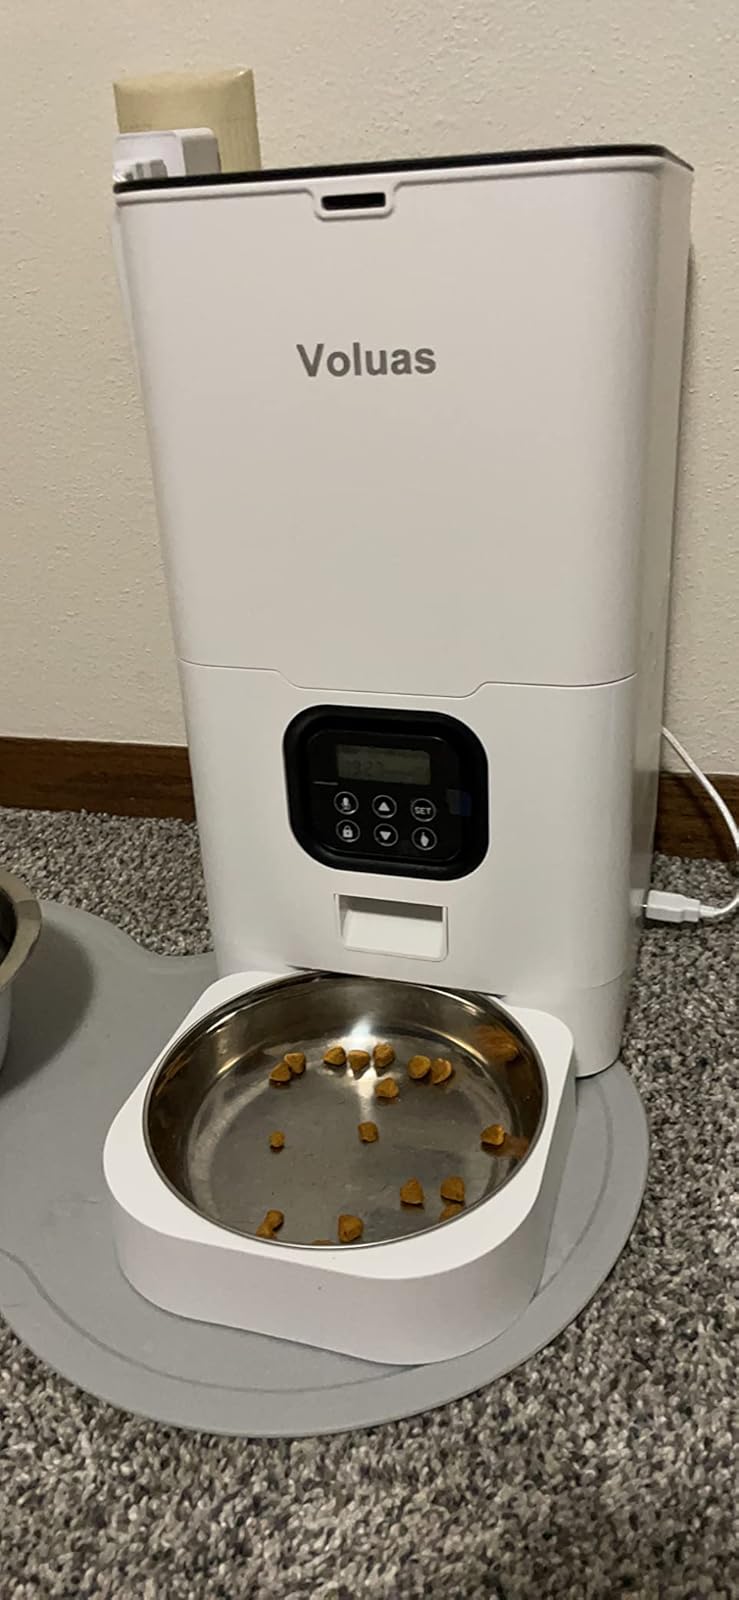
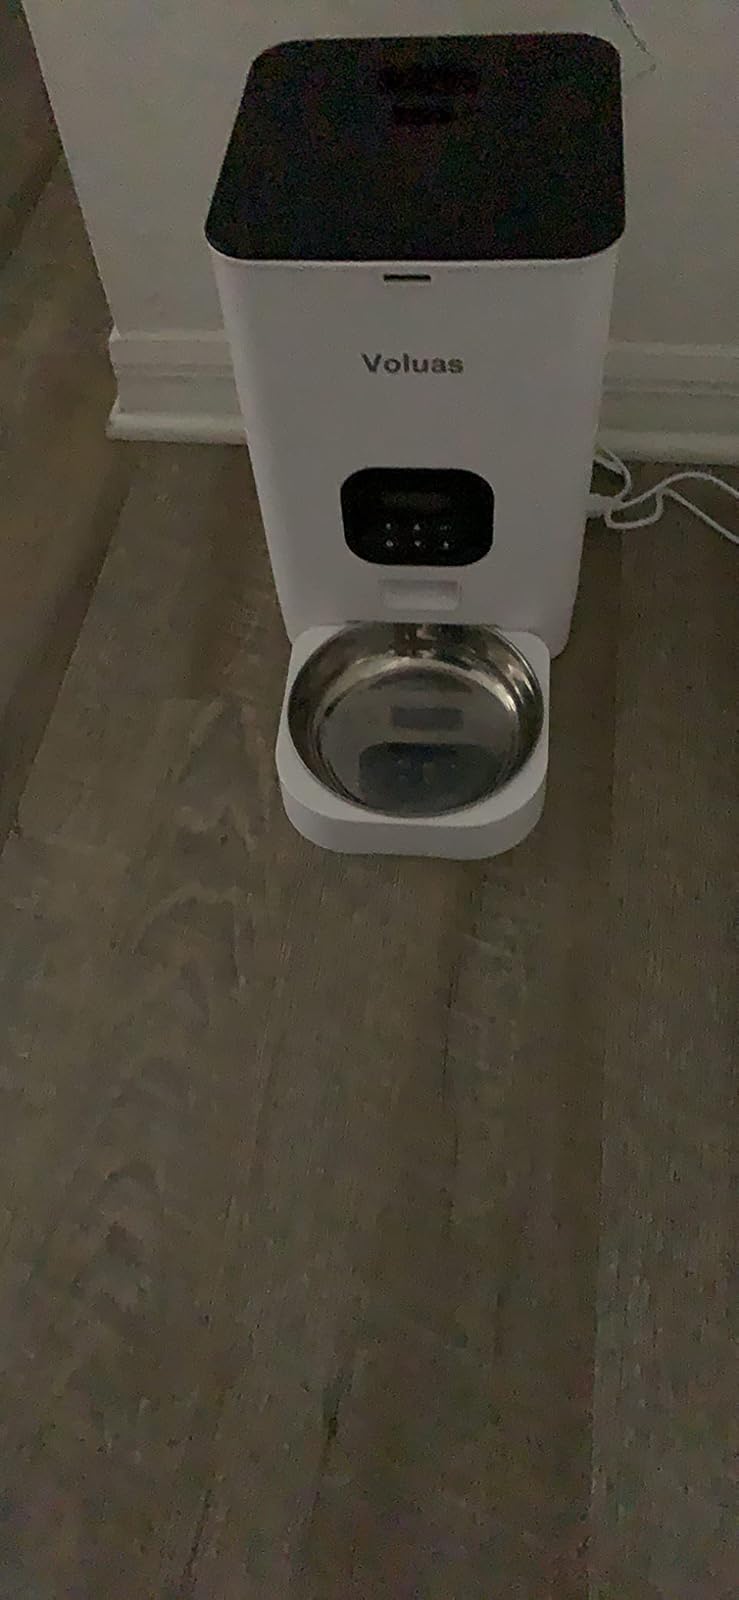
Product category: items_feeder
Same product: yes